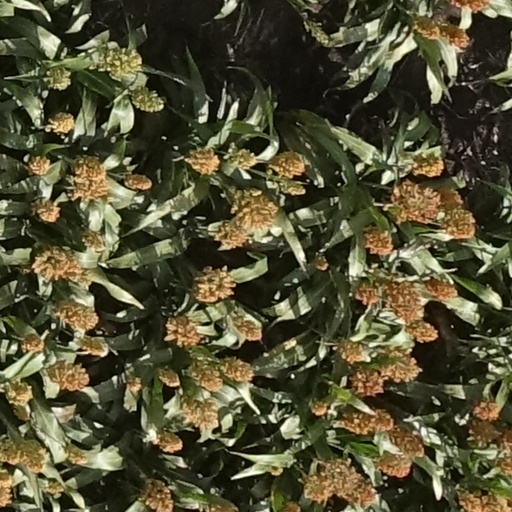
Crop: sorghum